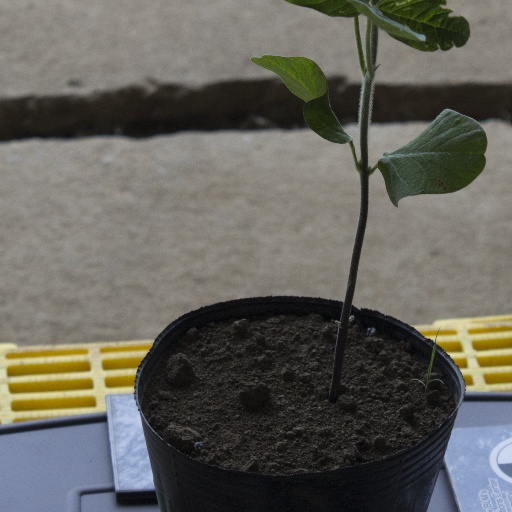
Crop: soybean